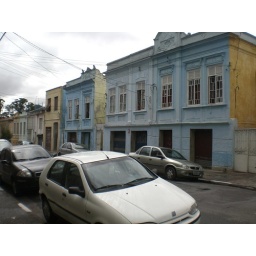
Sao Paulo: houses in street off Tiradentes